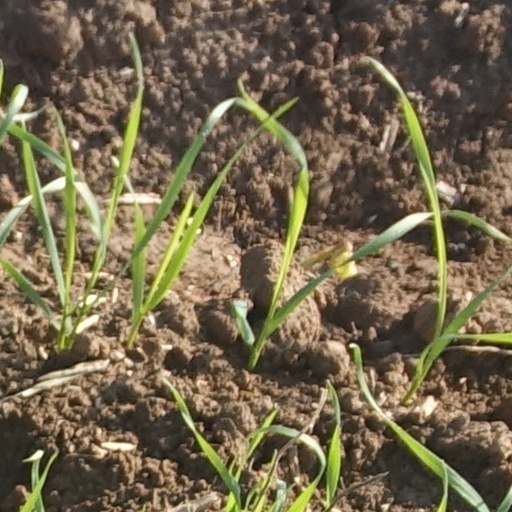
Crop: wheat